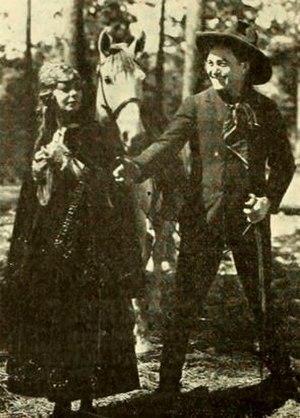
La Vengeance de Black Billy est un film muet américain réalisé par John Ford, sorti en 1919.